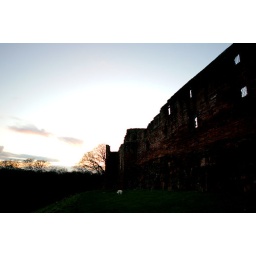
Empty windows in the curtain wall let the last of the light through. A spring sunset, very cold and clear.